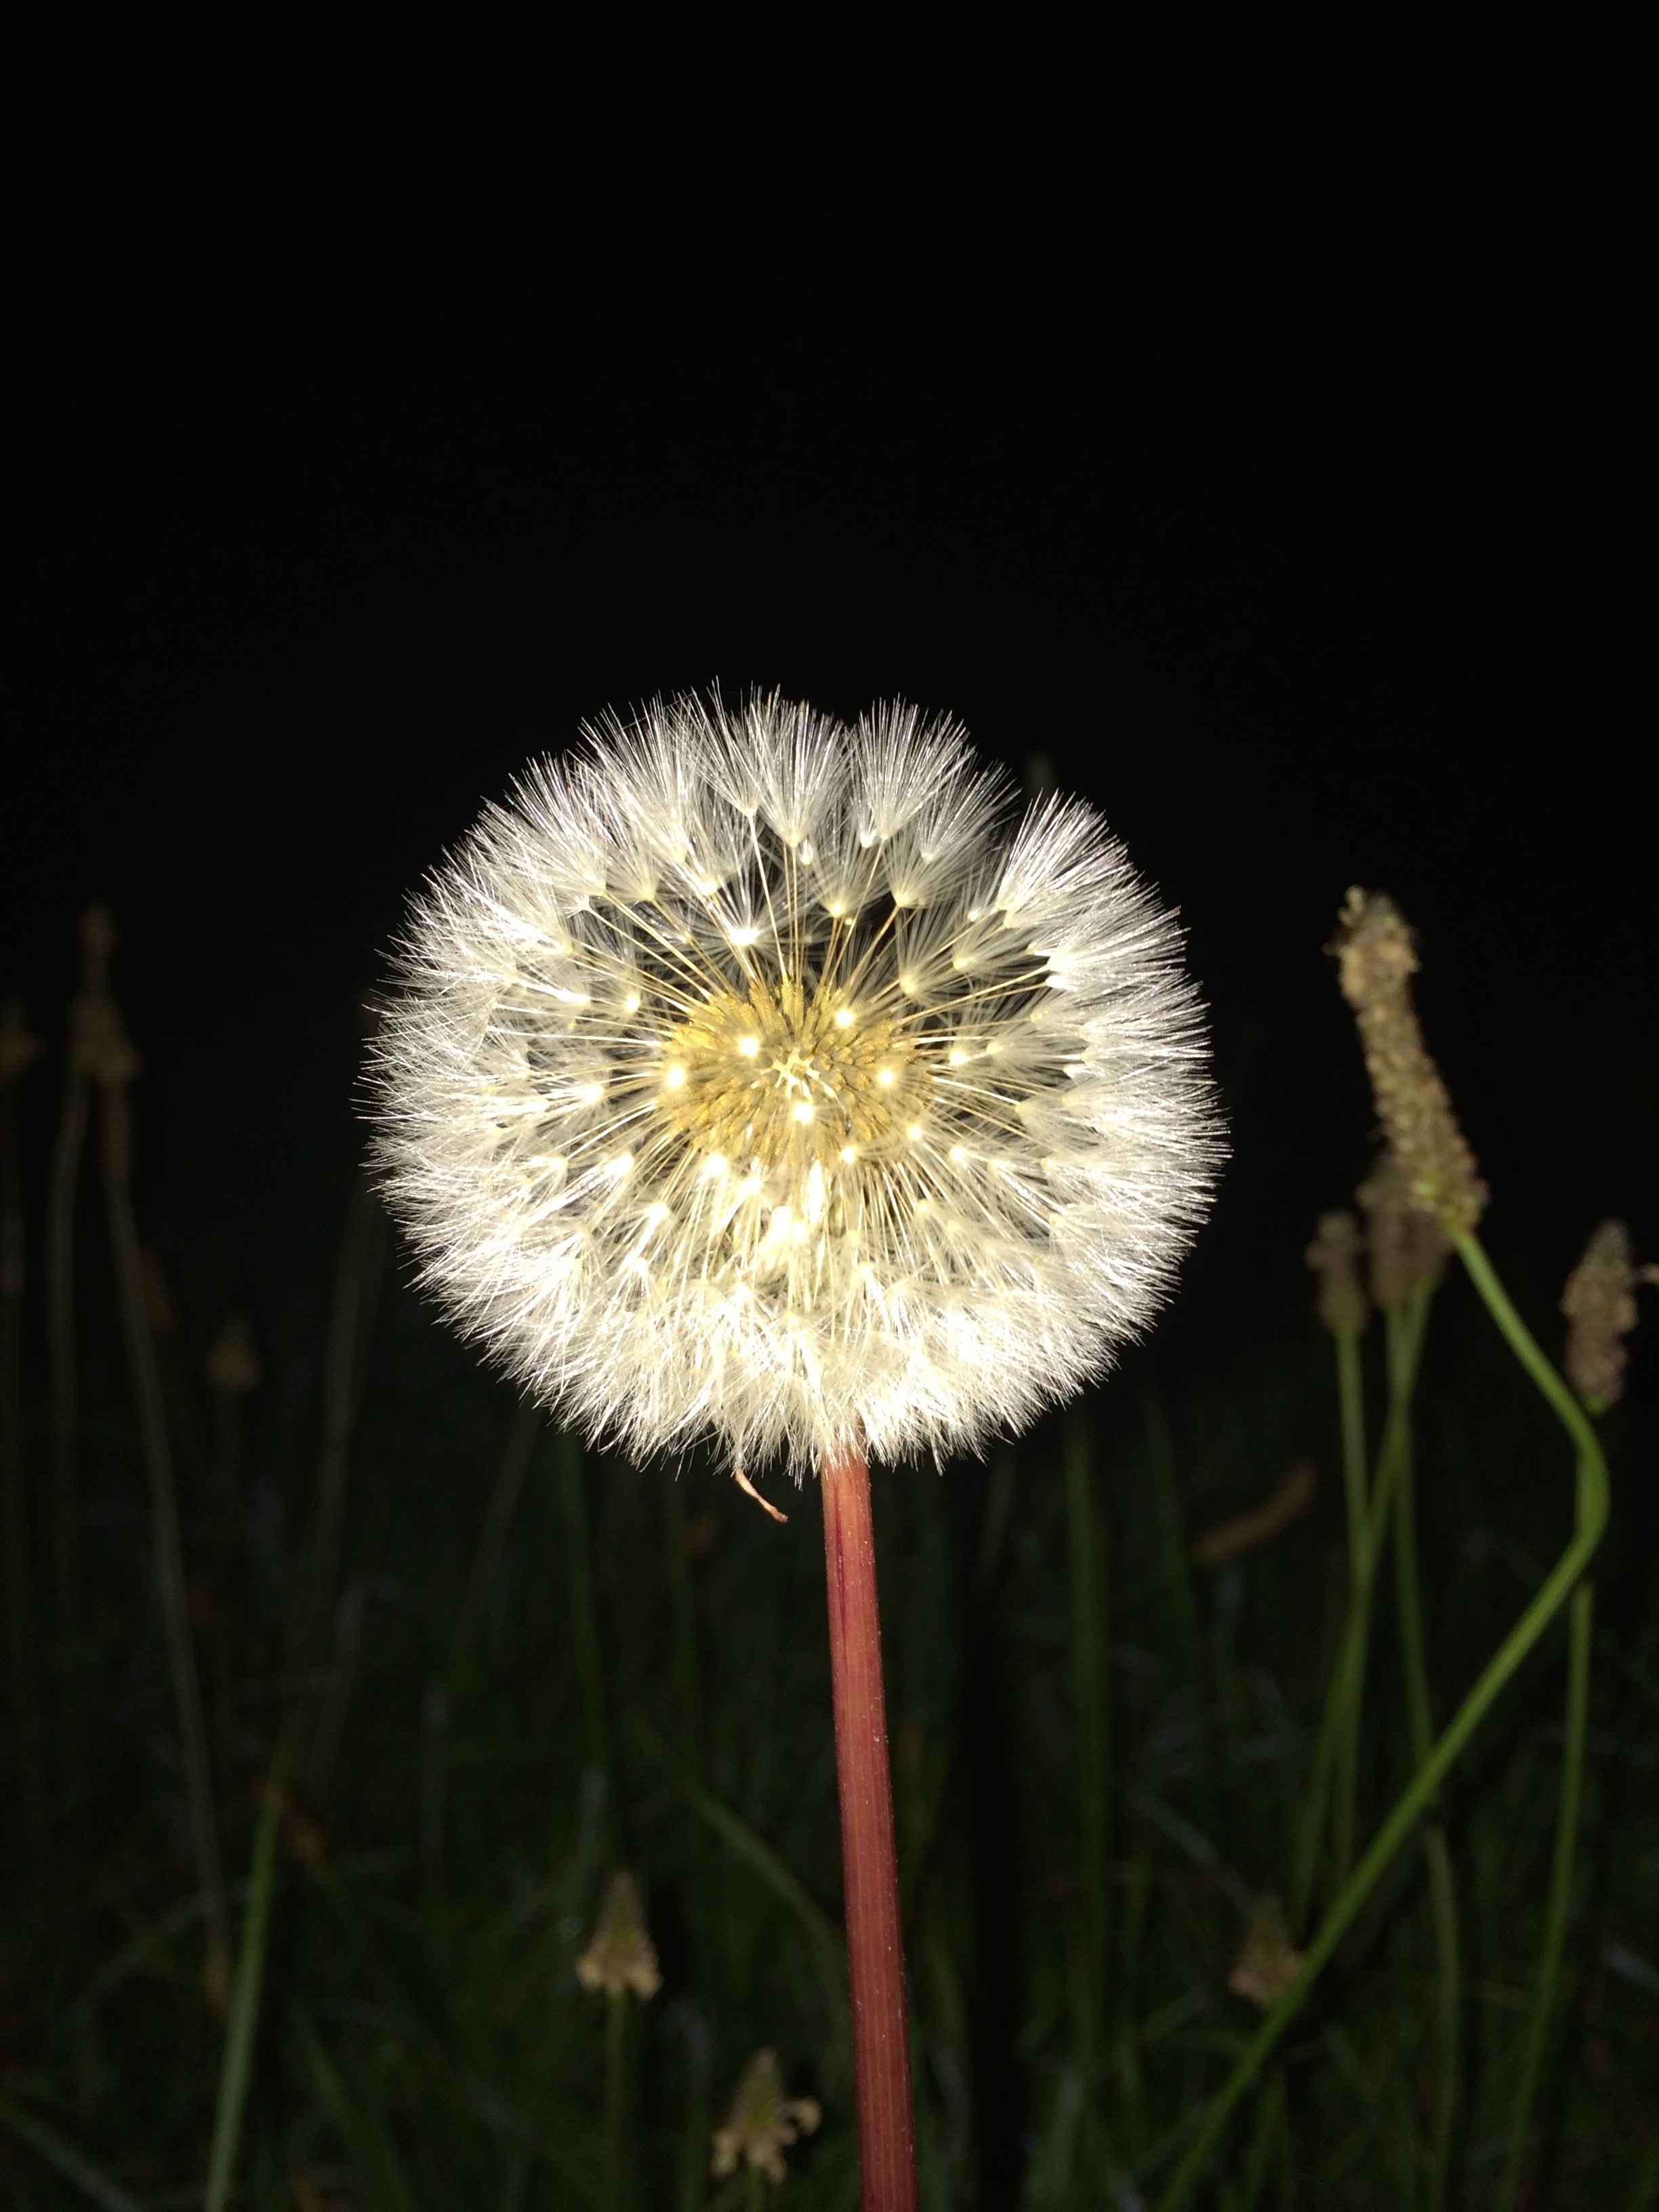
plant, night, photography, dandelion, flower, petal, dark, botany, flora, wildflower, close up, macro photography, flowering plant, daisy family, plant stem, land plant